Mumadona Dias

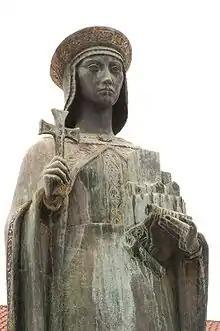
Statue of Mumadona in Guimarães

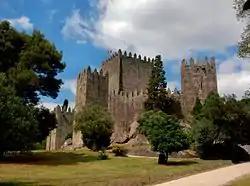
Guimarães Castle, built by Mumadona

Mumadona Dias, or Muniadomna Díaz (died 968), was a Galician noble and Countess of Portugal, who ruled the county jointly with her husband from about and then on her own after her husband's death around 950 until her death in 968. Celebrated, rich and the most powerful woman in the Northwest of the Iberian Peninsula, she has been commemorated by several Portuguese cities.